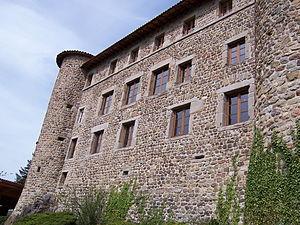
Cet article fournit diverses informations sur les quartiers de la ville de Saint-Étienne, une ville située dans le quart sud-est de la France.
Saint-Victor-sur-Loire est un quartier de la commune de Saint-Étienne mais dont elle est séparée géographiquement par les communes de Roche-la-Molière et Saint-Genest-Lerpt. Il s'agit d'un village d'origine médiévale, qui se situe sur un piton rocheux que vient encercler la Loire dans un de ses méandres. Il domine le lac de Grangent, sur les rives duquel a été fondé un petit port de plaisance, et est entouré par des monts verdoyants. Quelques sentiers permettent de se promener sur le bord de la Loire. La commune fait partie de la Réserve naturelle régionale Saint-Étienne - Gorges de la Loire.